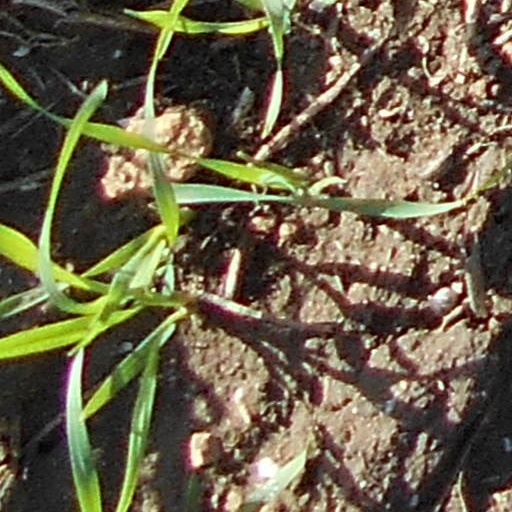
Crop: wheat